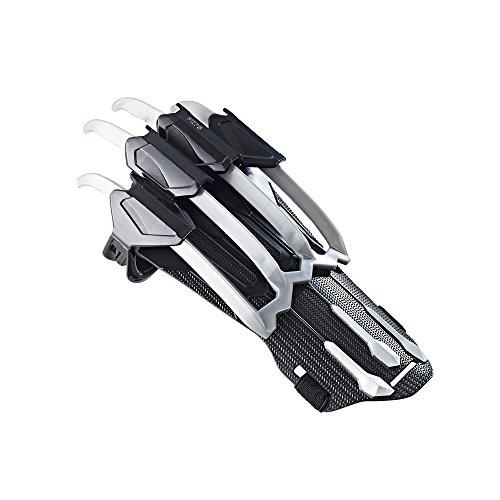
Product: Marvel Black Panther Black Panther Slash Claw
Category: Toys & Games | Dress Up & Pretend Play | Accessories
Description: Includes claw.
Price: $9.99
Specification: ProductDimensions:2.5x6.5x11.1inches|ItemWeight:4ounces|ShippingWeight:5ounces(Viewshippingratesandpolicies)|DomesticShipping:ItemcanbeshippedwithinU.S.|InternationalShipping:ThisitemcanbeshippedtoselectcountriesoutsideoftheU.S.LearnMore|ASIN:B072MPC9NV|Itemmodelnumber:E0873|Manufacturerrecommendedage:5yearsandup